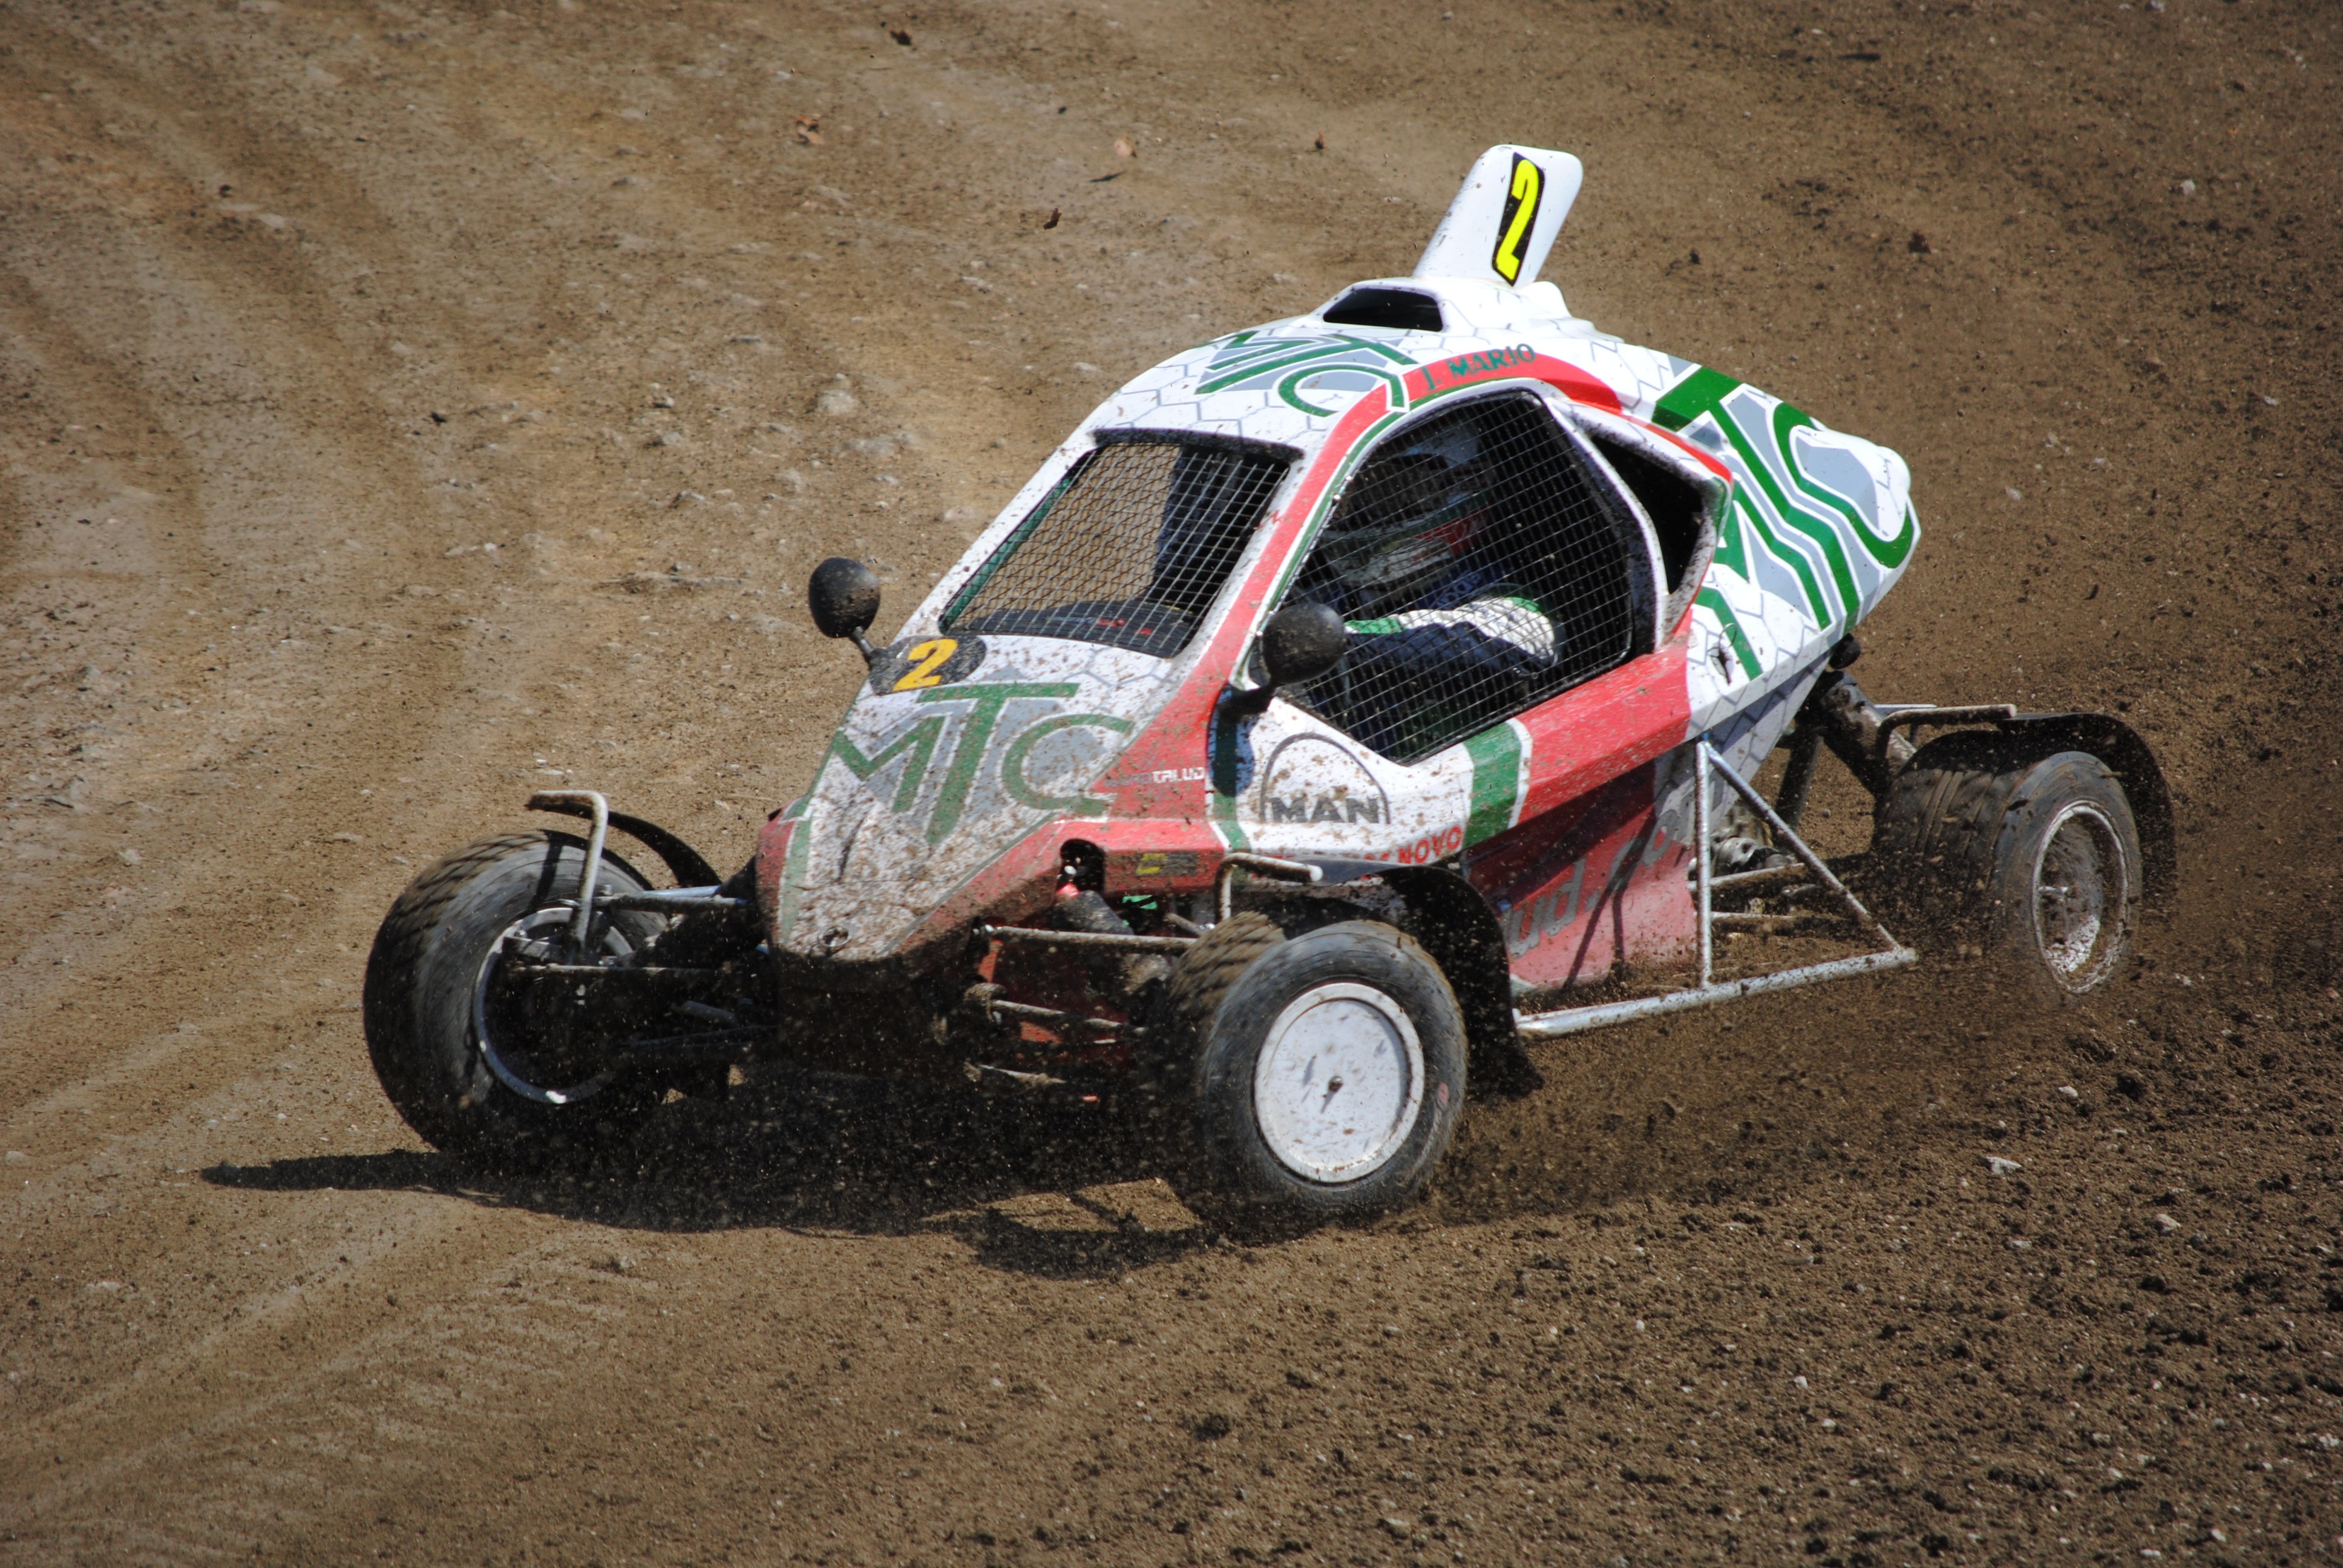
car, vehicle, race car, race, competition, sports, racing, race track, motorsport, monster truck, motor racing, auto racing, off roading, stock car racing, rallycross, dirt track racing, off road racing, rally raid, kartcros, sprint car racing